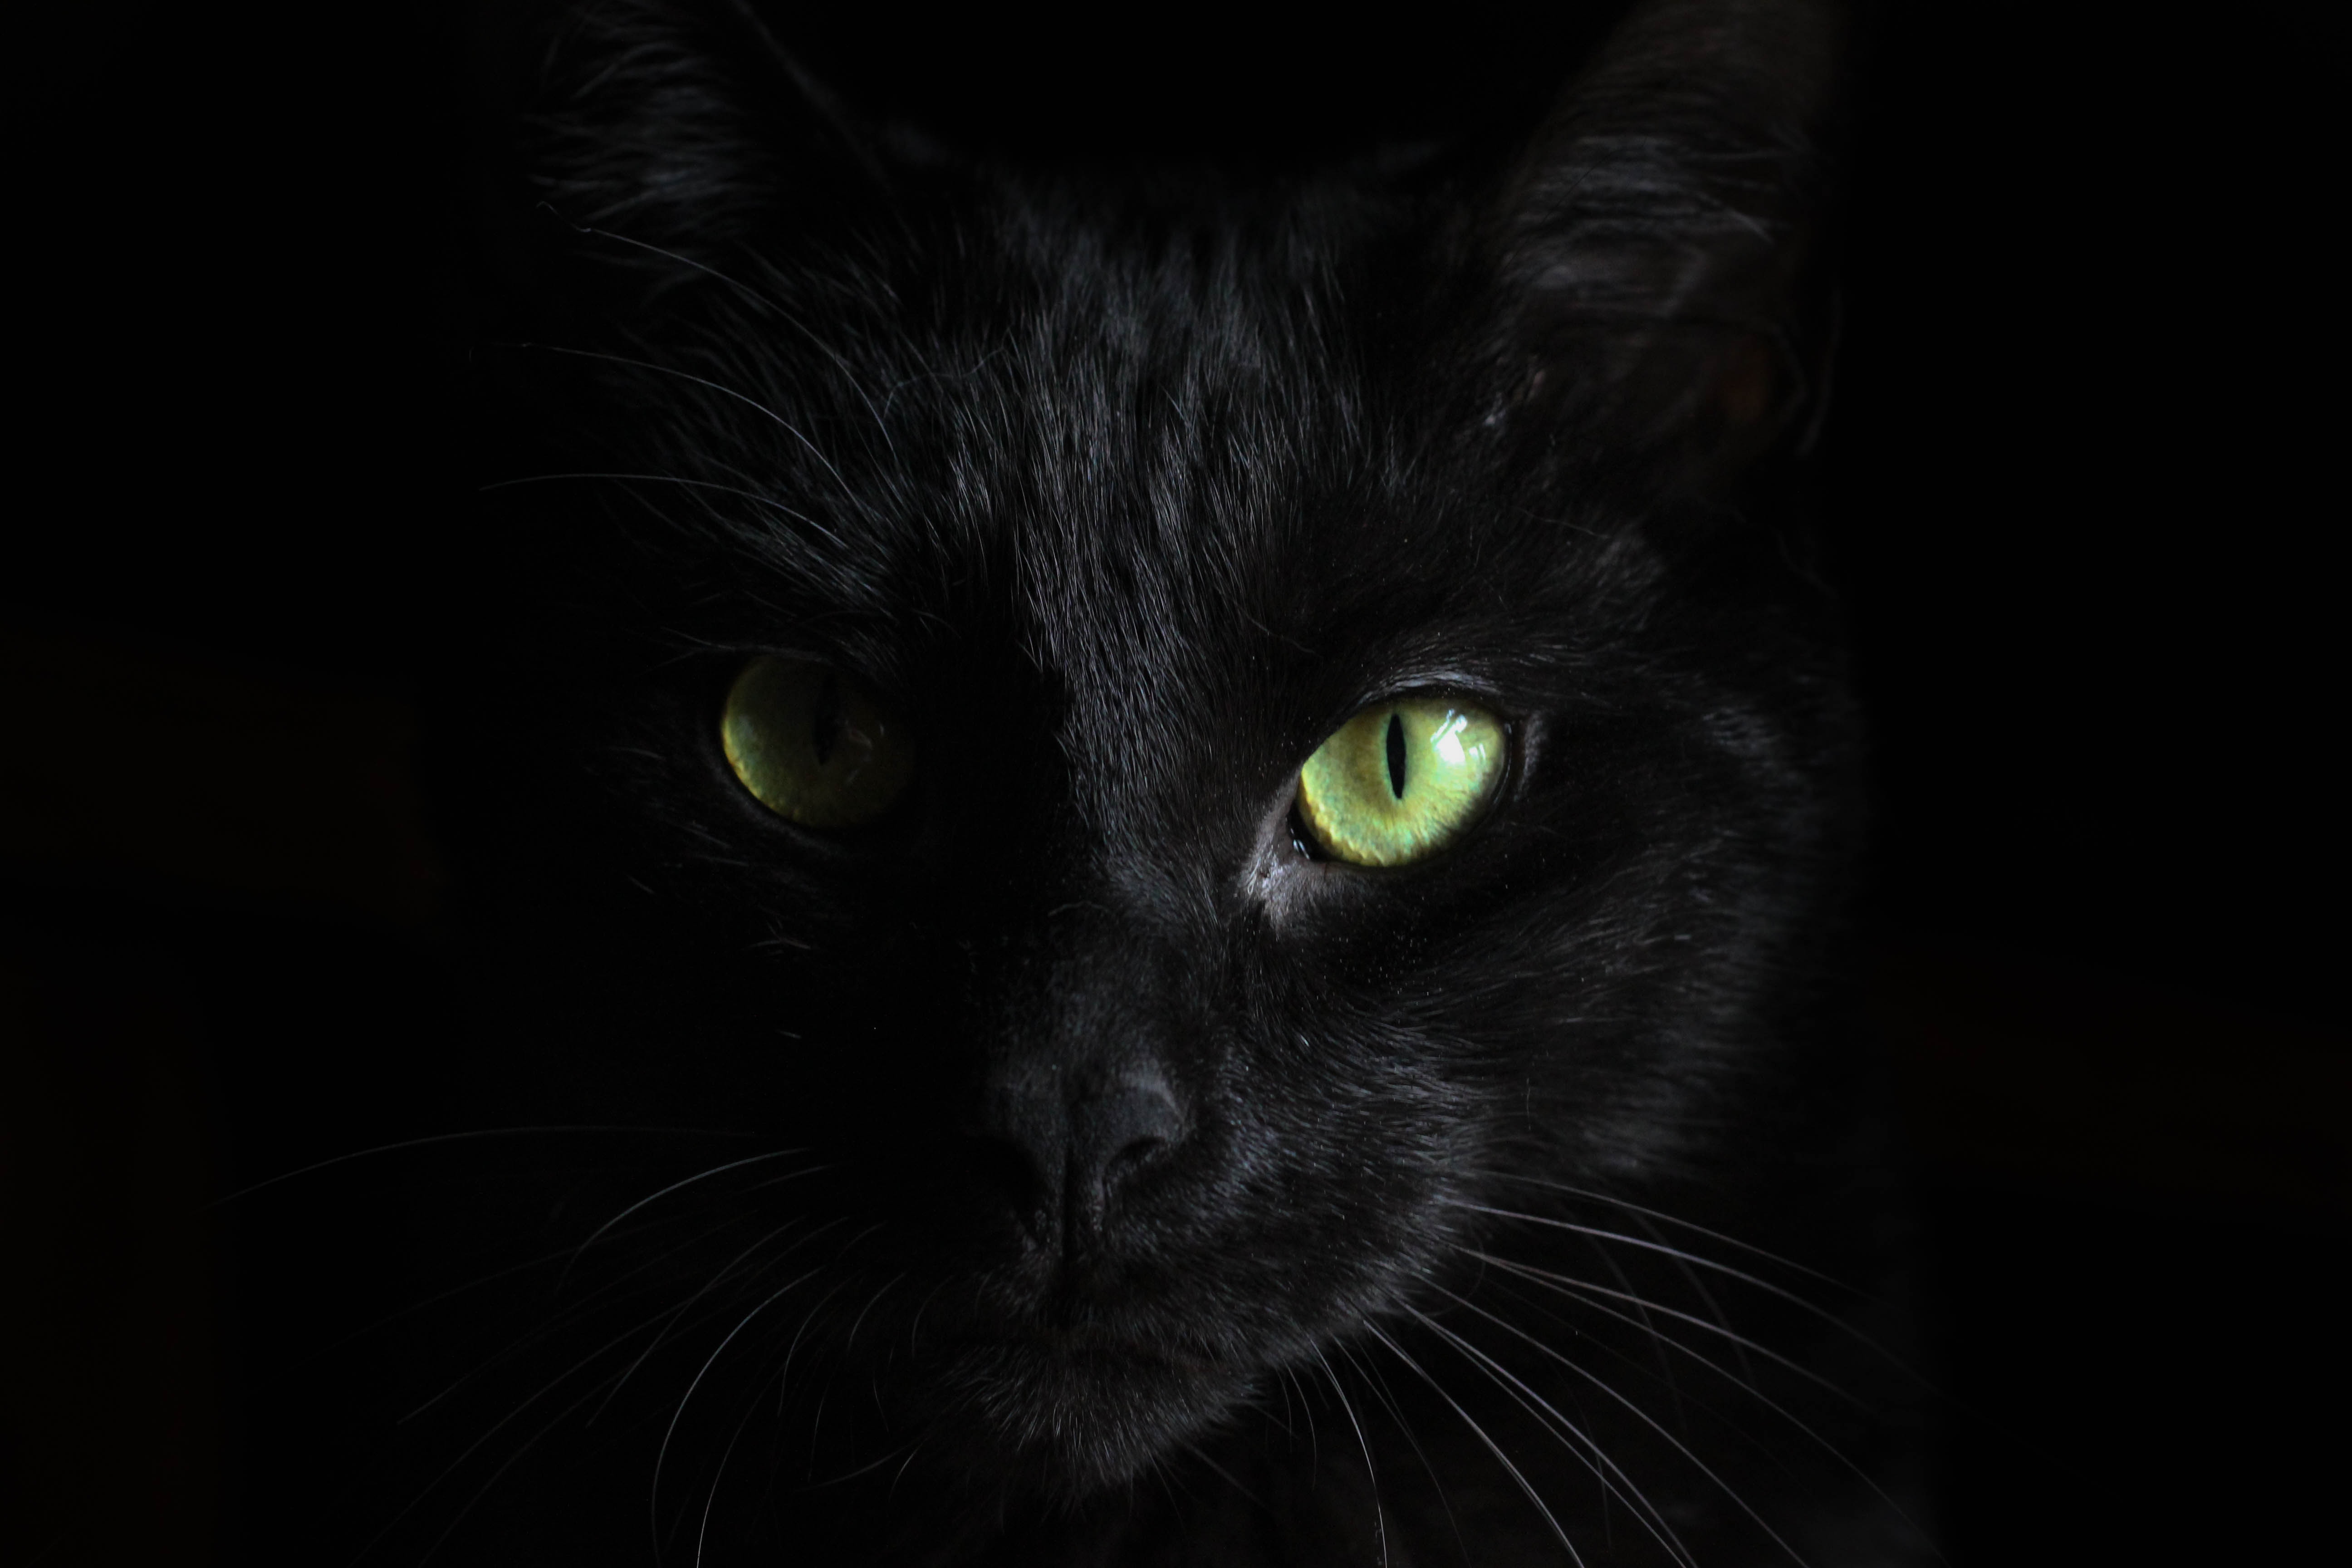
Label: cat